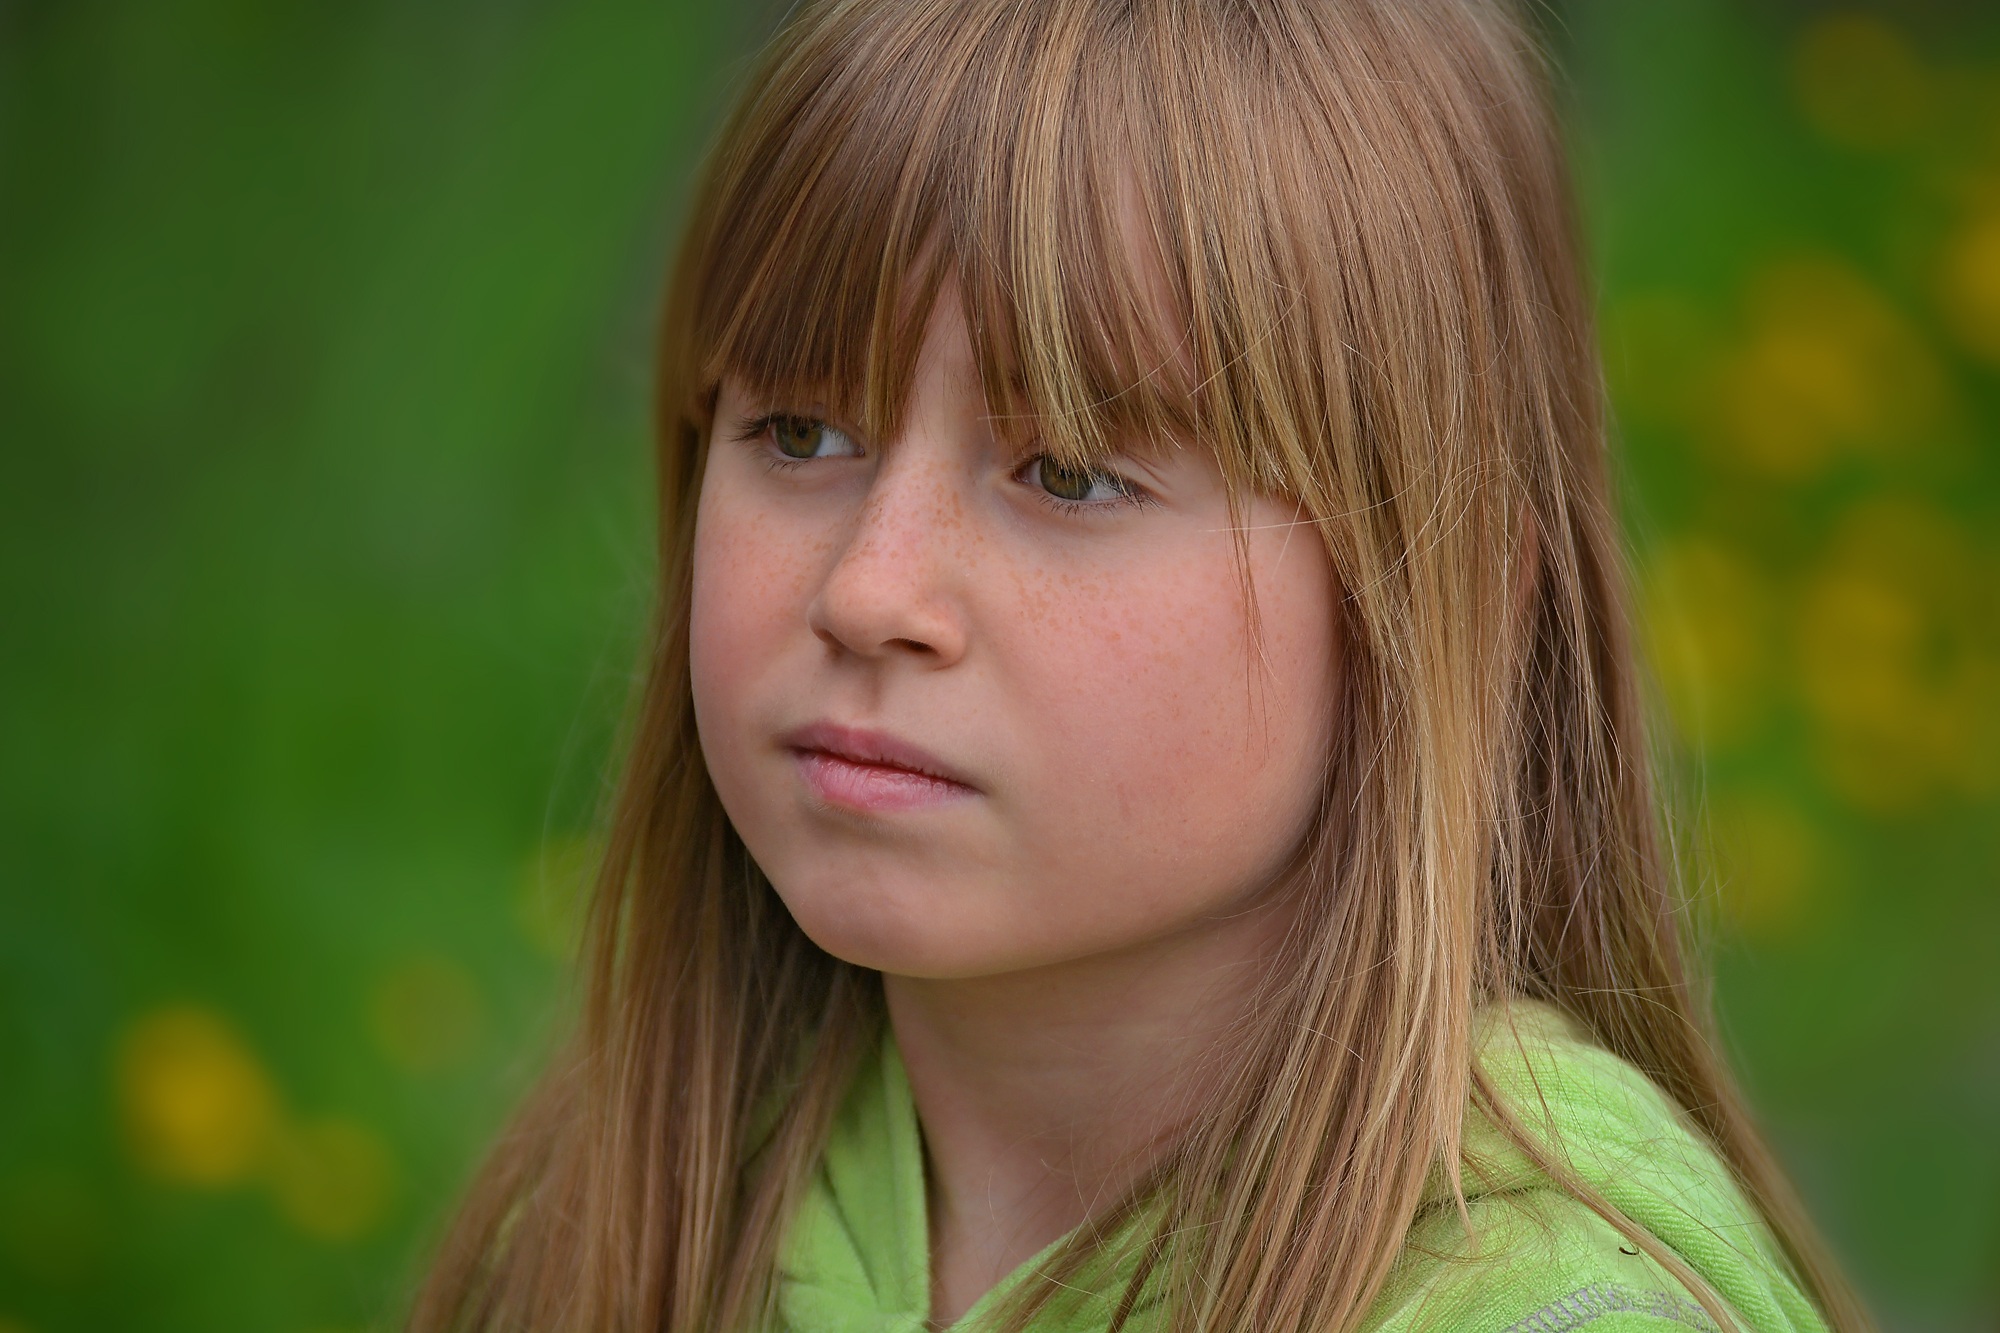
person, girl, hair, photography, view, female, portrait, model, green, child, human, close, facial expression, hairstyle, smile, long hair, close up, face, nose, eye, head, beauty, blond, brown hair, bangs, portrait photography, hair coloring, human hair color, layered hair